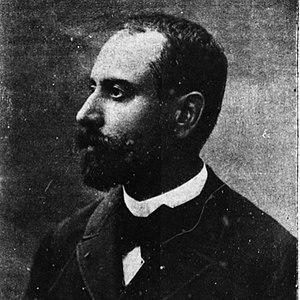
Victor Théophile Liotard, né à Chandernagor le 17 juillet 1858 et mort le 22 août 1916, est un pharmacien de la marine et un administrateur colonial français.